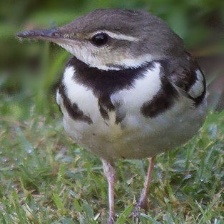
Species: FOREST WAGTAIL
Scientific name: DENDRONANTHUS INDICUS